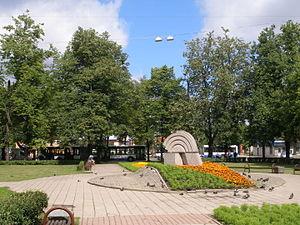
Teika est un voisinage de Riga situé sur la rive droite de la Daugava dans l'arrondissement de Vidzeme.